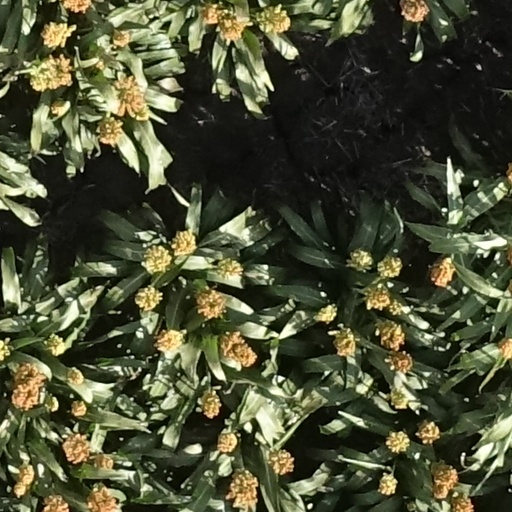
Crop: sorghum